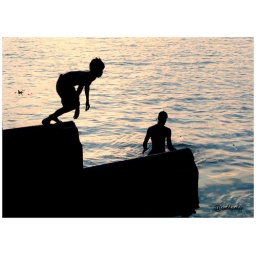
this snap is taken when this boy is taking a bath in river ganges by performing somer salt.....